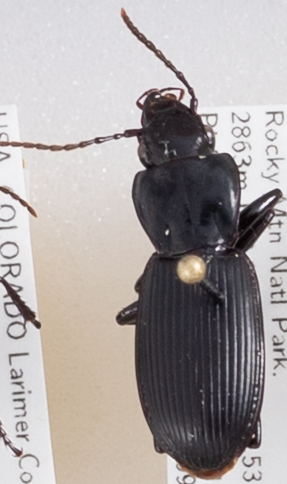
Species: Pterostichus protractus
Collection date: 2018-07-09
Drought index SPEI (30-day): -0.71
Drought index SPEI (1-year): -1.01
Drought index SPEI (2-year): -0.71